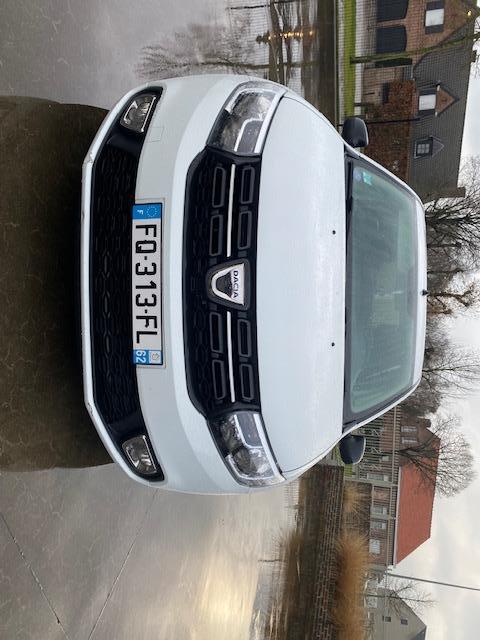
Aucun dommage détecté.
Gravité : aucun